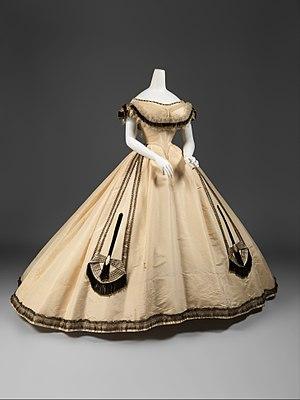
Une robe de bal est une robe de soirée portée lors d'un bal ou d'un événement officiel. Dans la majorité, les modèles dégagent les épaules et les bras et présentent un décolleté bas ainsi que de longues jupes bouffantes. Ces robes sont généralement assorties d'une étole, une cape ou un manteau, des bijoux modernes ou d'époque et des gants longs. Si la porteuse doit arborer des « décorations d'État », celles-ci sont piquées sur un nœud épinglé à la poitrine ; les femmes mariées portent un diadème si elles en possèdent. Bien que des étoffes artificielles soient parfois utilisées, ces robes sont habituellement en satin, soie, taffetas et velours, avec des garnitures de dentelle, des perles, des paillettes, des broderies, des volants, des rubans, des rosettes et des fronces.